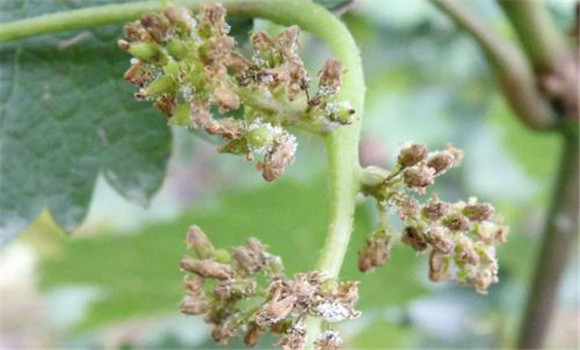
Plant: Grape
Disease: grape downy mildew